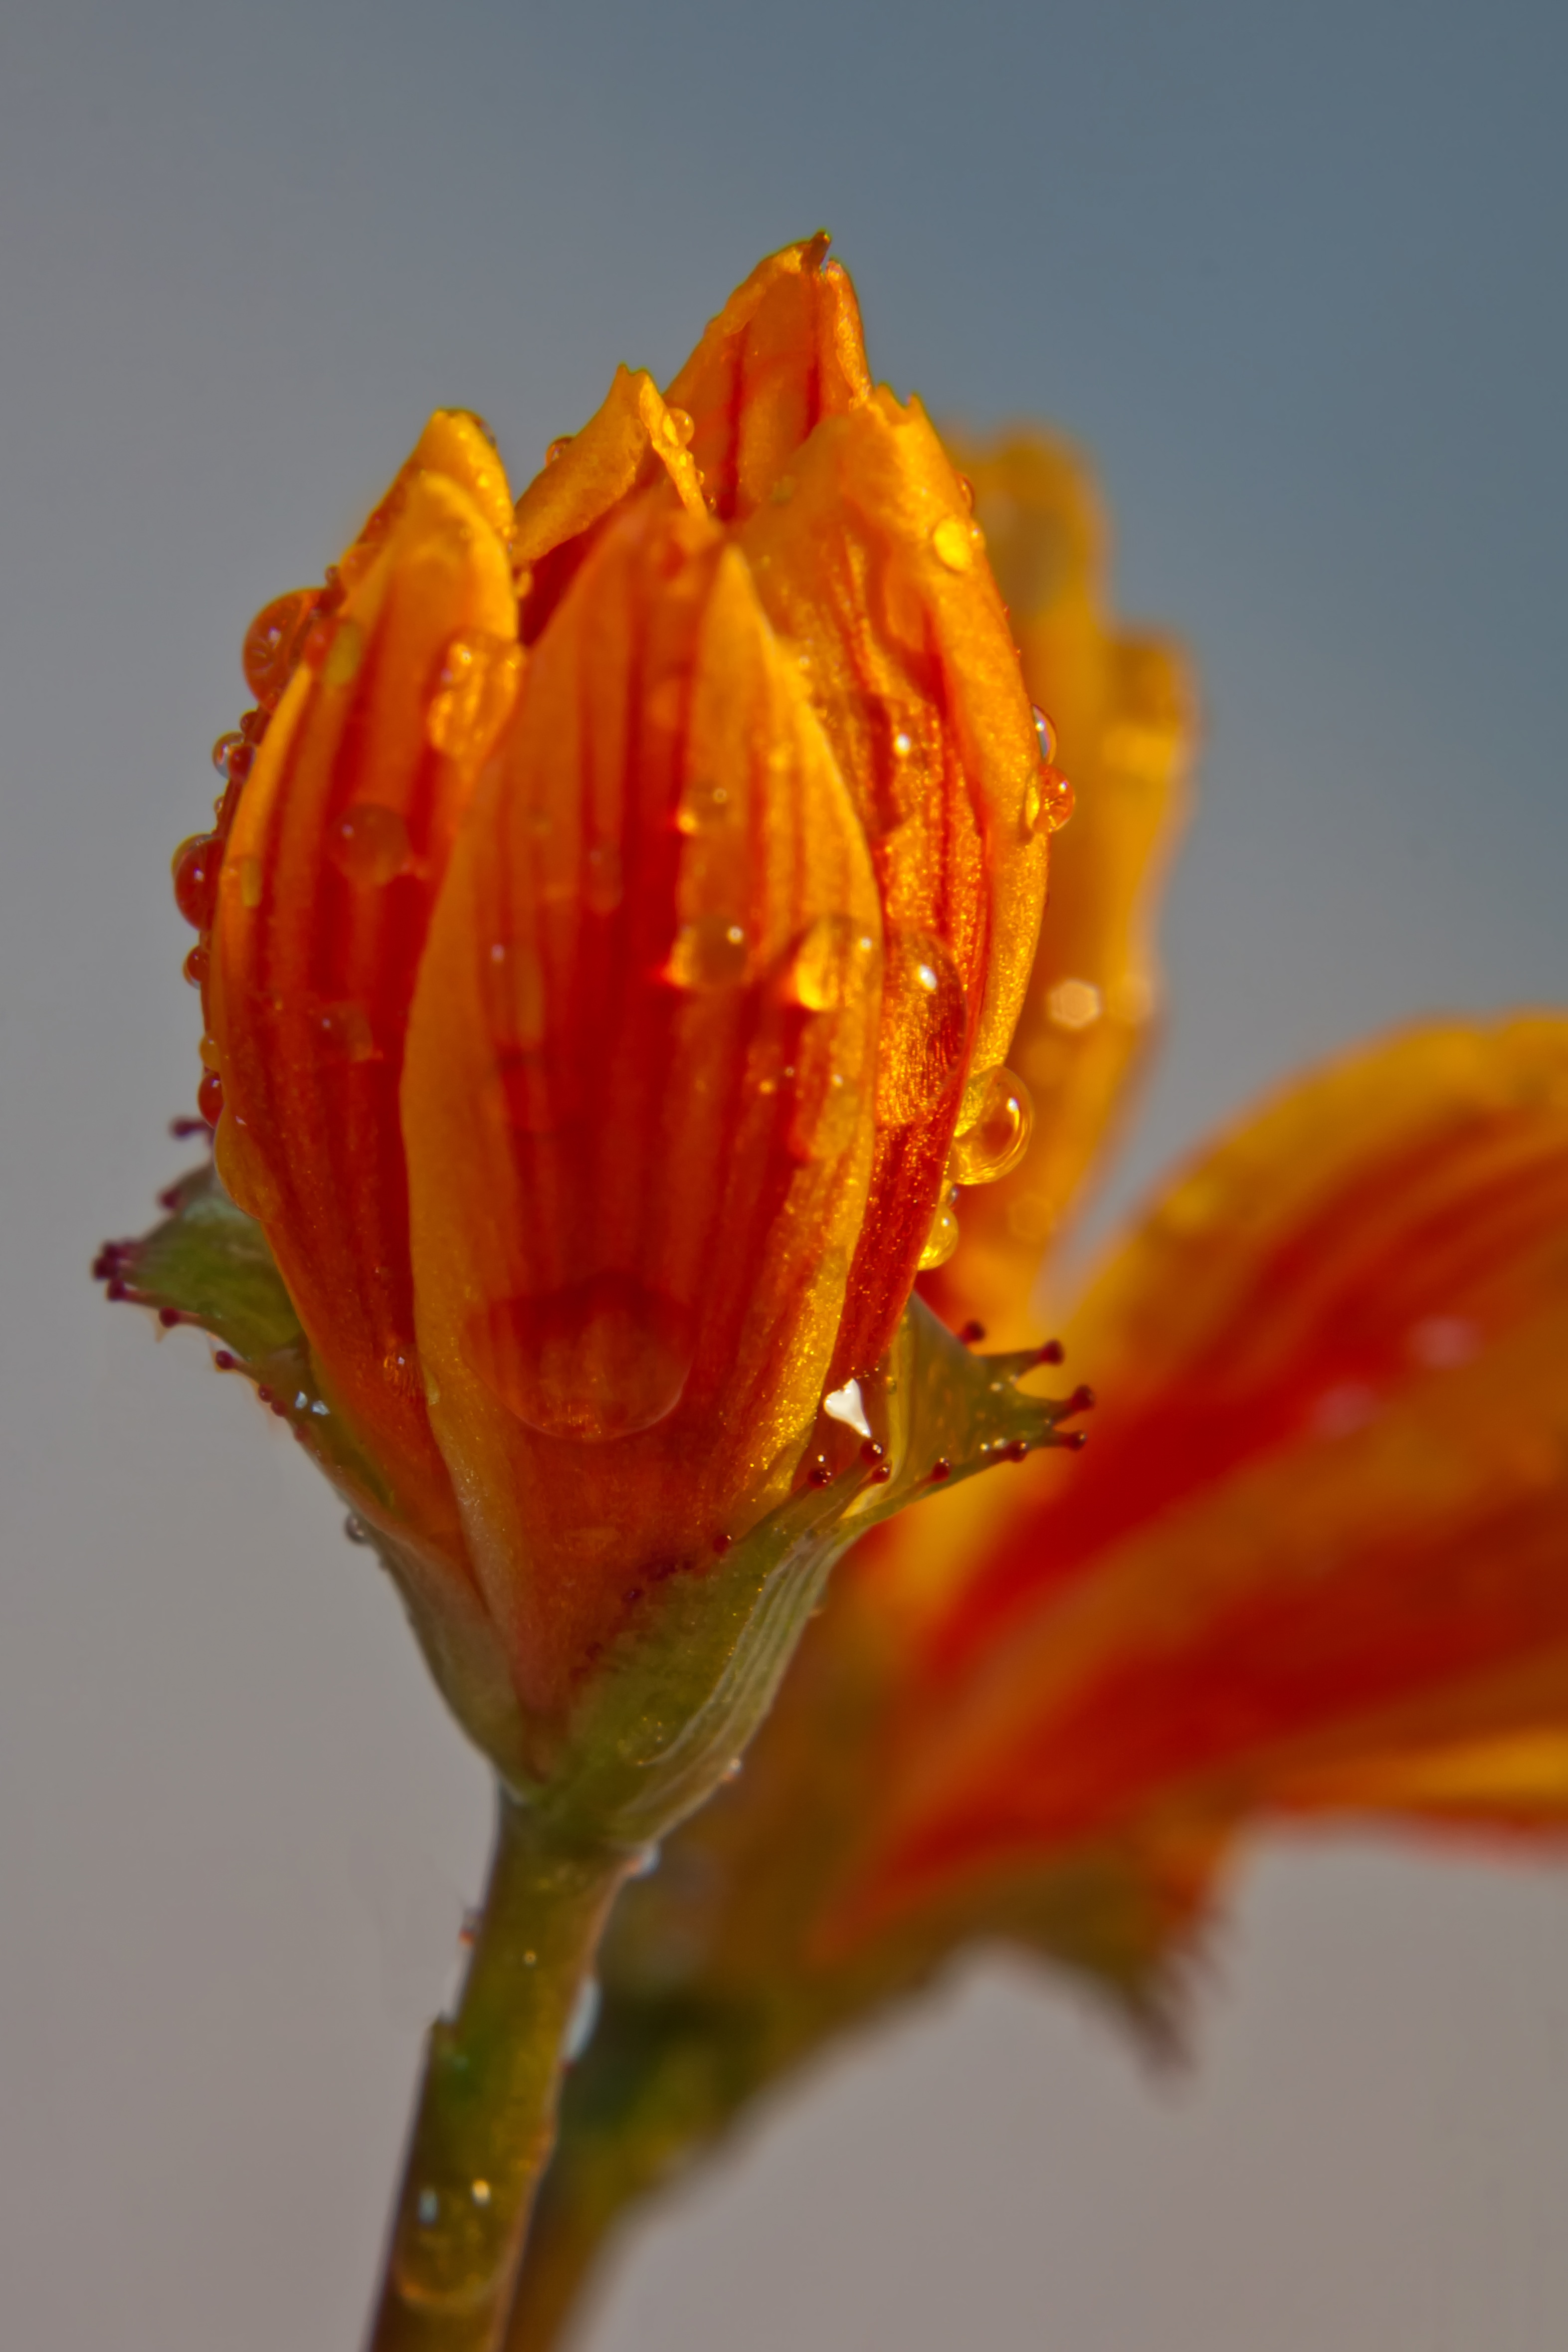
water, nature, blossom, bokeh, plant, photography, rain, leaf, flower, petal, bloom, orange, spring, red, macro, yellow, garden, flora, drip, wildflower, flowers, close up, bud, frisch, macro photography, fouling, flowering plant, ranunculaceae, plant stem, land plant